Carlton Tower and Portman Hotel shootings

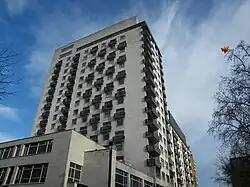
The Jumeirah Carlton Tower, previously just the Carlton Tower hotel which the IRA fired shots at

On 19 January 1975 the Provisional IRA's Balcombe Street Gang opened fire with automatic weapons on two hotels in London, England. Twelve people were injured by broken glass. The IRA carried out a similar attack a month before, and attacked one of the hotels again a few months after.